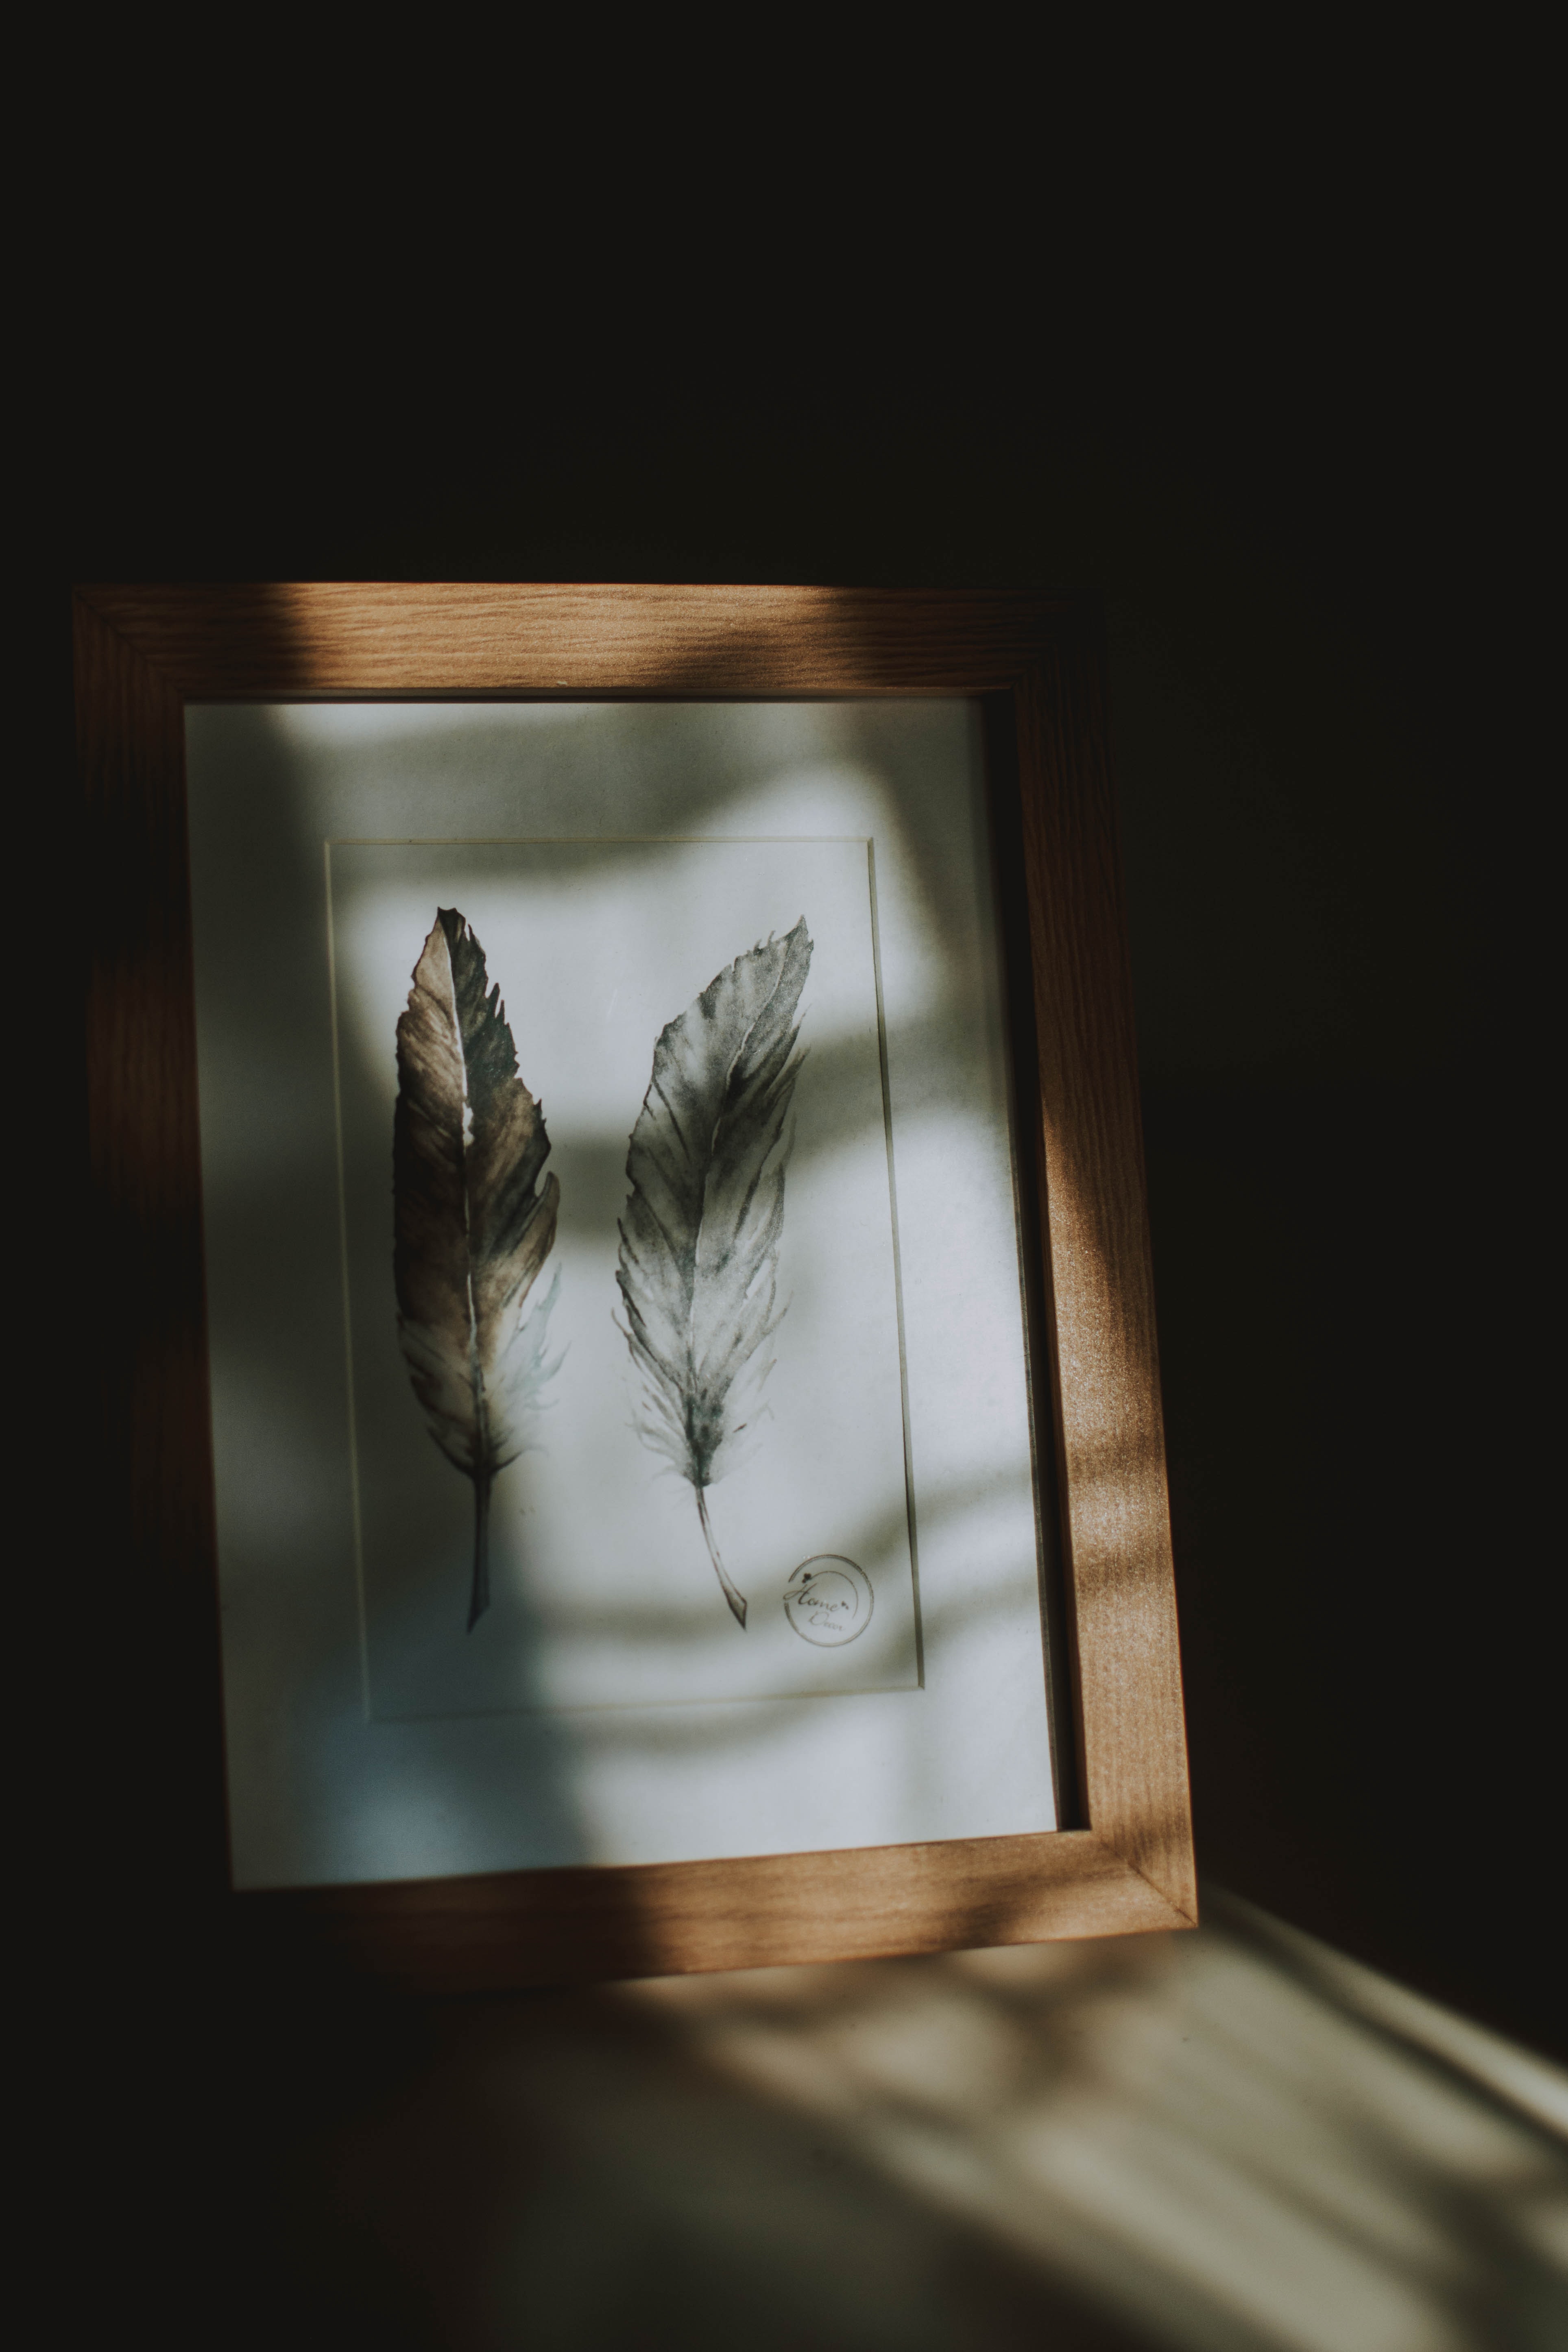
still life photography, picture frame, wood, moths and butterflies, still life, pollinator, glass, insect, stock photography